Lindau Nobel Laureate Meetings

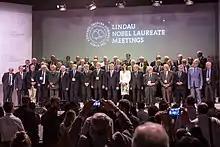

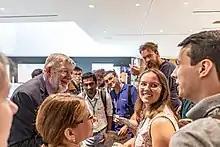
Nobel Laureate William D. Phillips discussing with young scientists during the 69th Lindau Meeting 2019. Foto: Ch. Flemming/Lindau Nobel Laureate Meetings

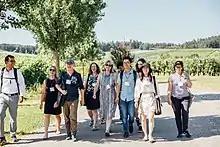
Nobel Laureate Donna Strickland during a Science Walk with young scientists at the 69th Lindau Meeting 2019. Foto: J. Nimke/Lindau Nobel Laureate Meetings

The Lindau Nobel Laureate Meetings are annual scientific conferences held in Lindau, Bavaria, Germany, since 1951. Their aim is to bring together Nobel laureates and young scientists to foster scientific exchange between different generations, cultures and disciplines. The meetings assume a unique position amongst international scientific conferences, as from 30 to 65 Nobel laureates attending each edition they are the largest regular congregation of Nobel laureates in the world, apart from the Nobel Prize award ceremony in Stockholm.